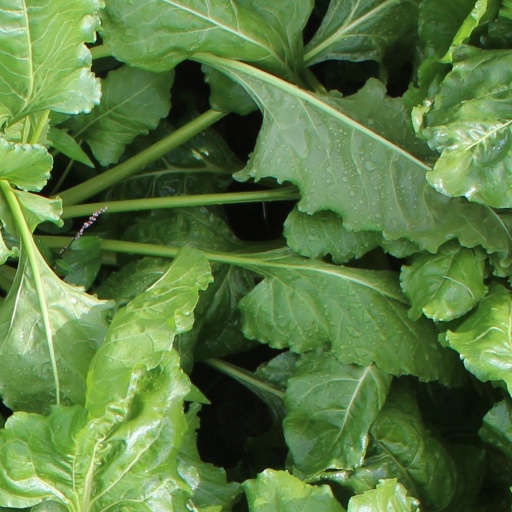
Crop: sugar beet